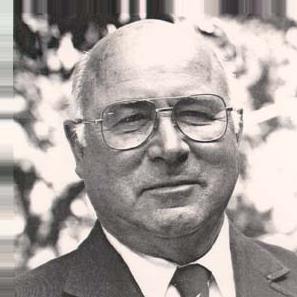
Age: 66